Malinda Damgaard

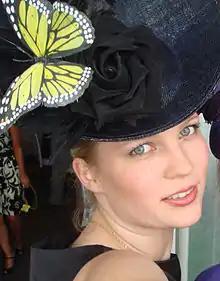
Malinda Damgaard (2012)

Malinda Natalia Damgaard (born 1 March 1981, Västra Frölunda församling, Sweden) is a Swedish milliner. She is educated at Tillskärarakademin in Gothenburg. She describes her design as "very technical and stylish". Damgaard has worked for Philip Treacy in London during four and a half years and is now working in Stockholm. She worked with Lars Wallin, and she did work for Crown Princess Victoria, Princess Madeleine and Princess Estelle.